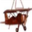
Label: airplane